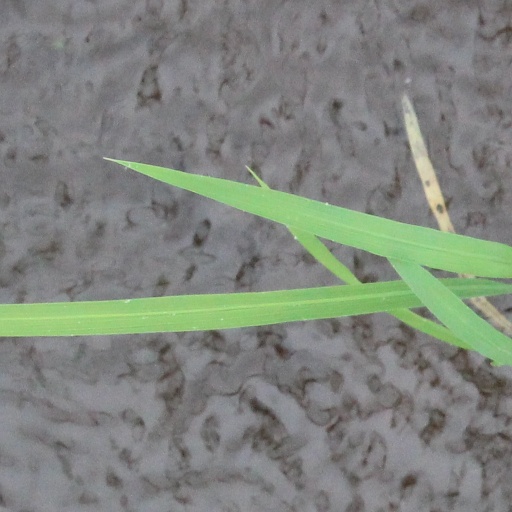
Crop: rice